Ore

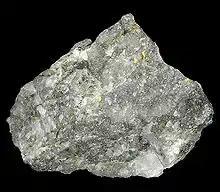
Gold ore (size: 7.5 × 6.1 × 4.1 cm)

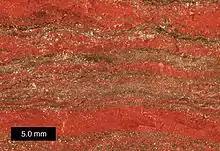
Magnified view of banded iron formation specimen from Upper Michigan. Scale bar is 5.0 mm.

Laterites form from the weathering of highly mafic rock near the equator. They can form in as little as one million years and are a source of iron (Fe), manganese (Mn), and aluminum (Al). They may also be a source of nickel and cobalt when the parent rock is enriched in these elements.